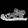
Label: Sandal